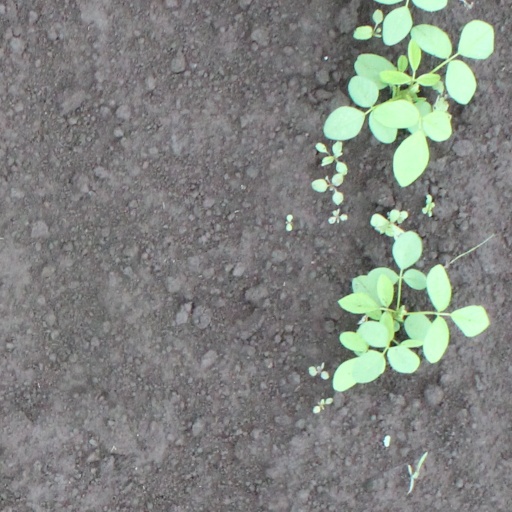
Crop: soybean